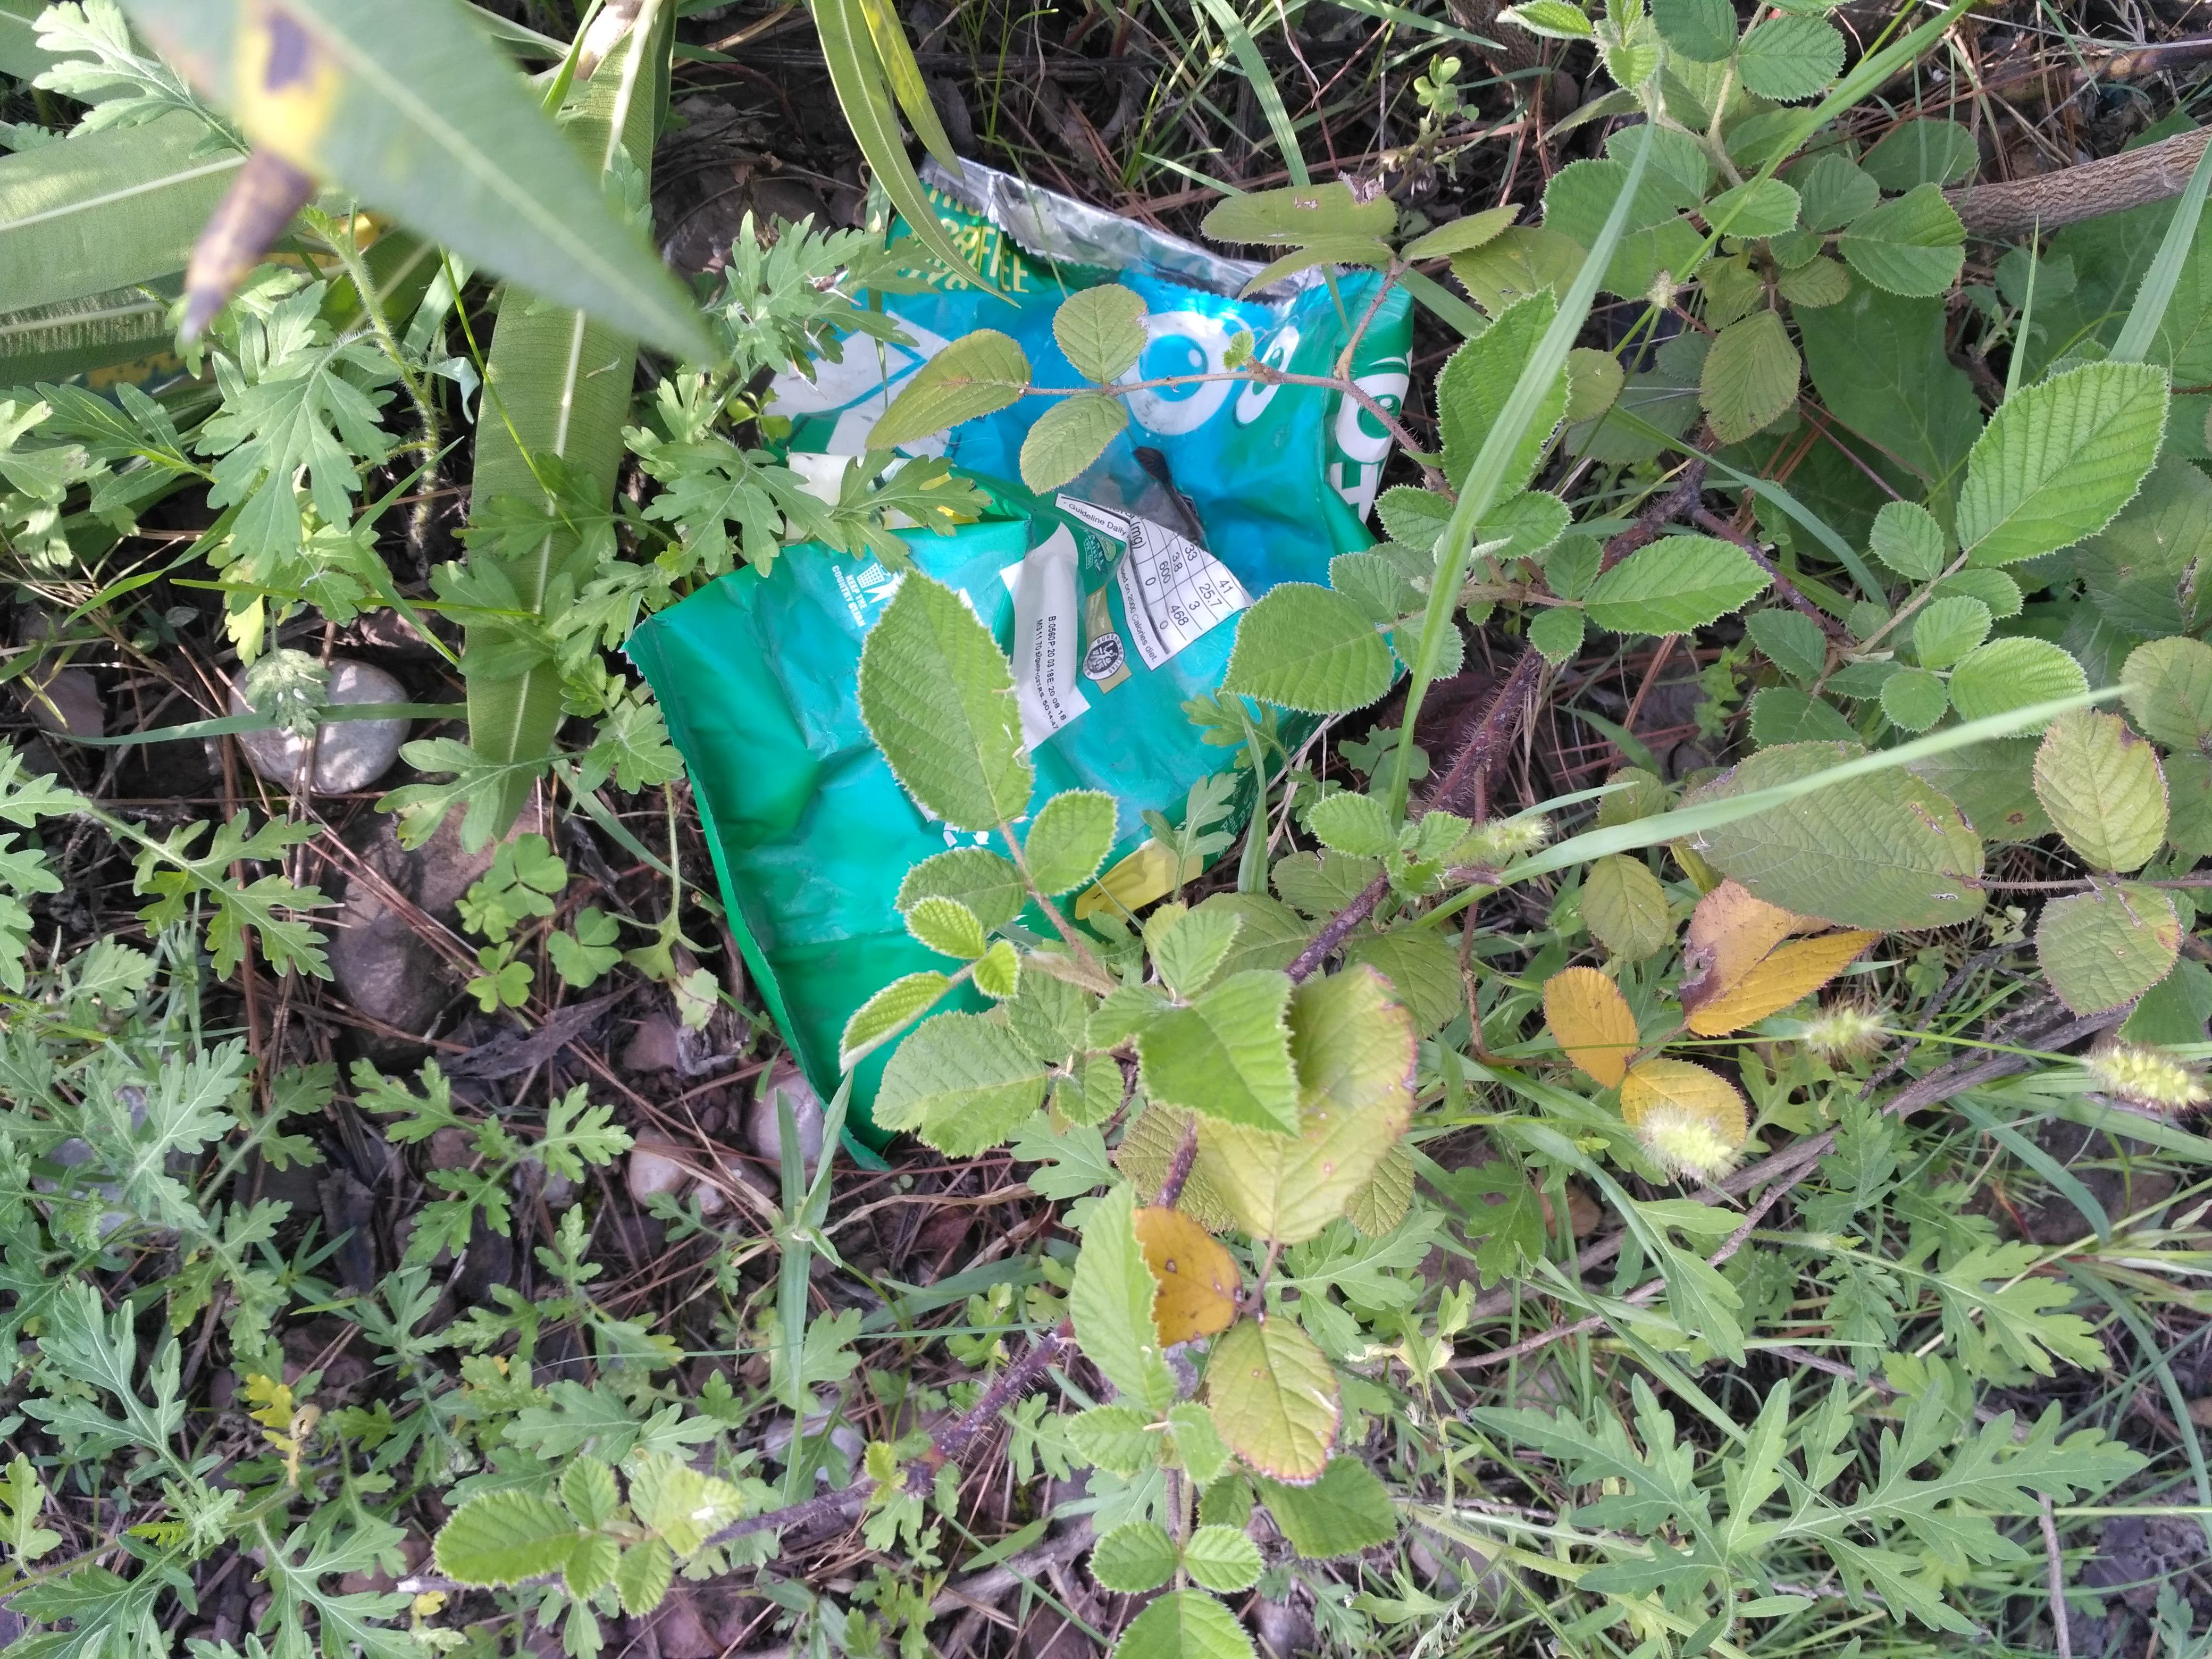
Object: Other plastic wrapper (Plastic bag & wrapper)